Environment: real
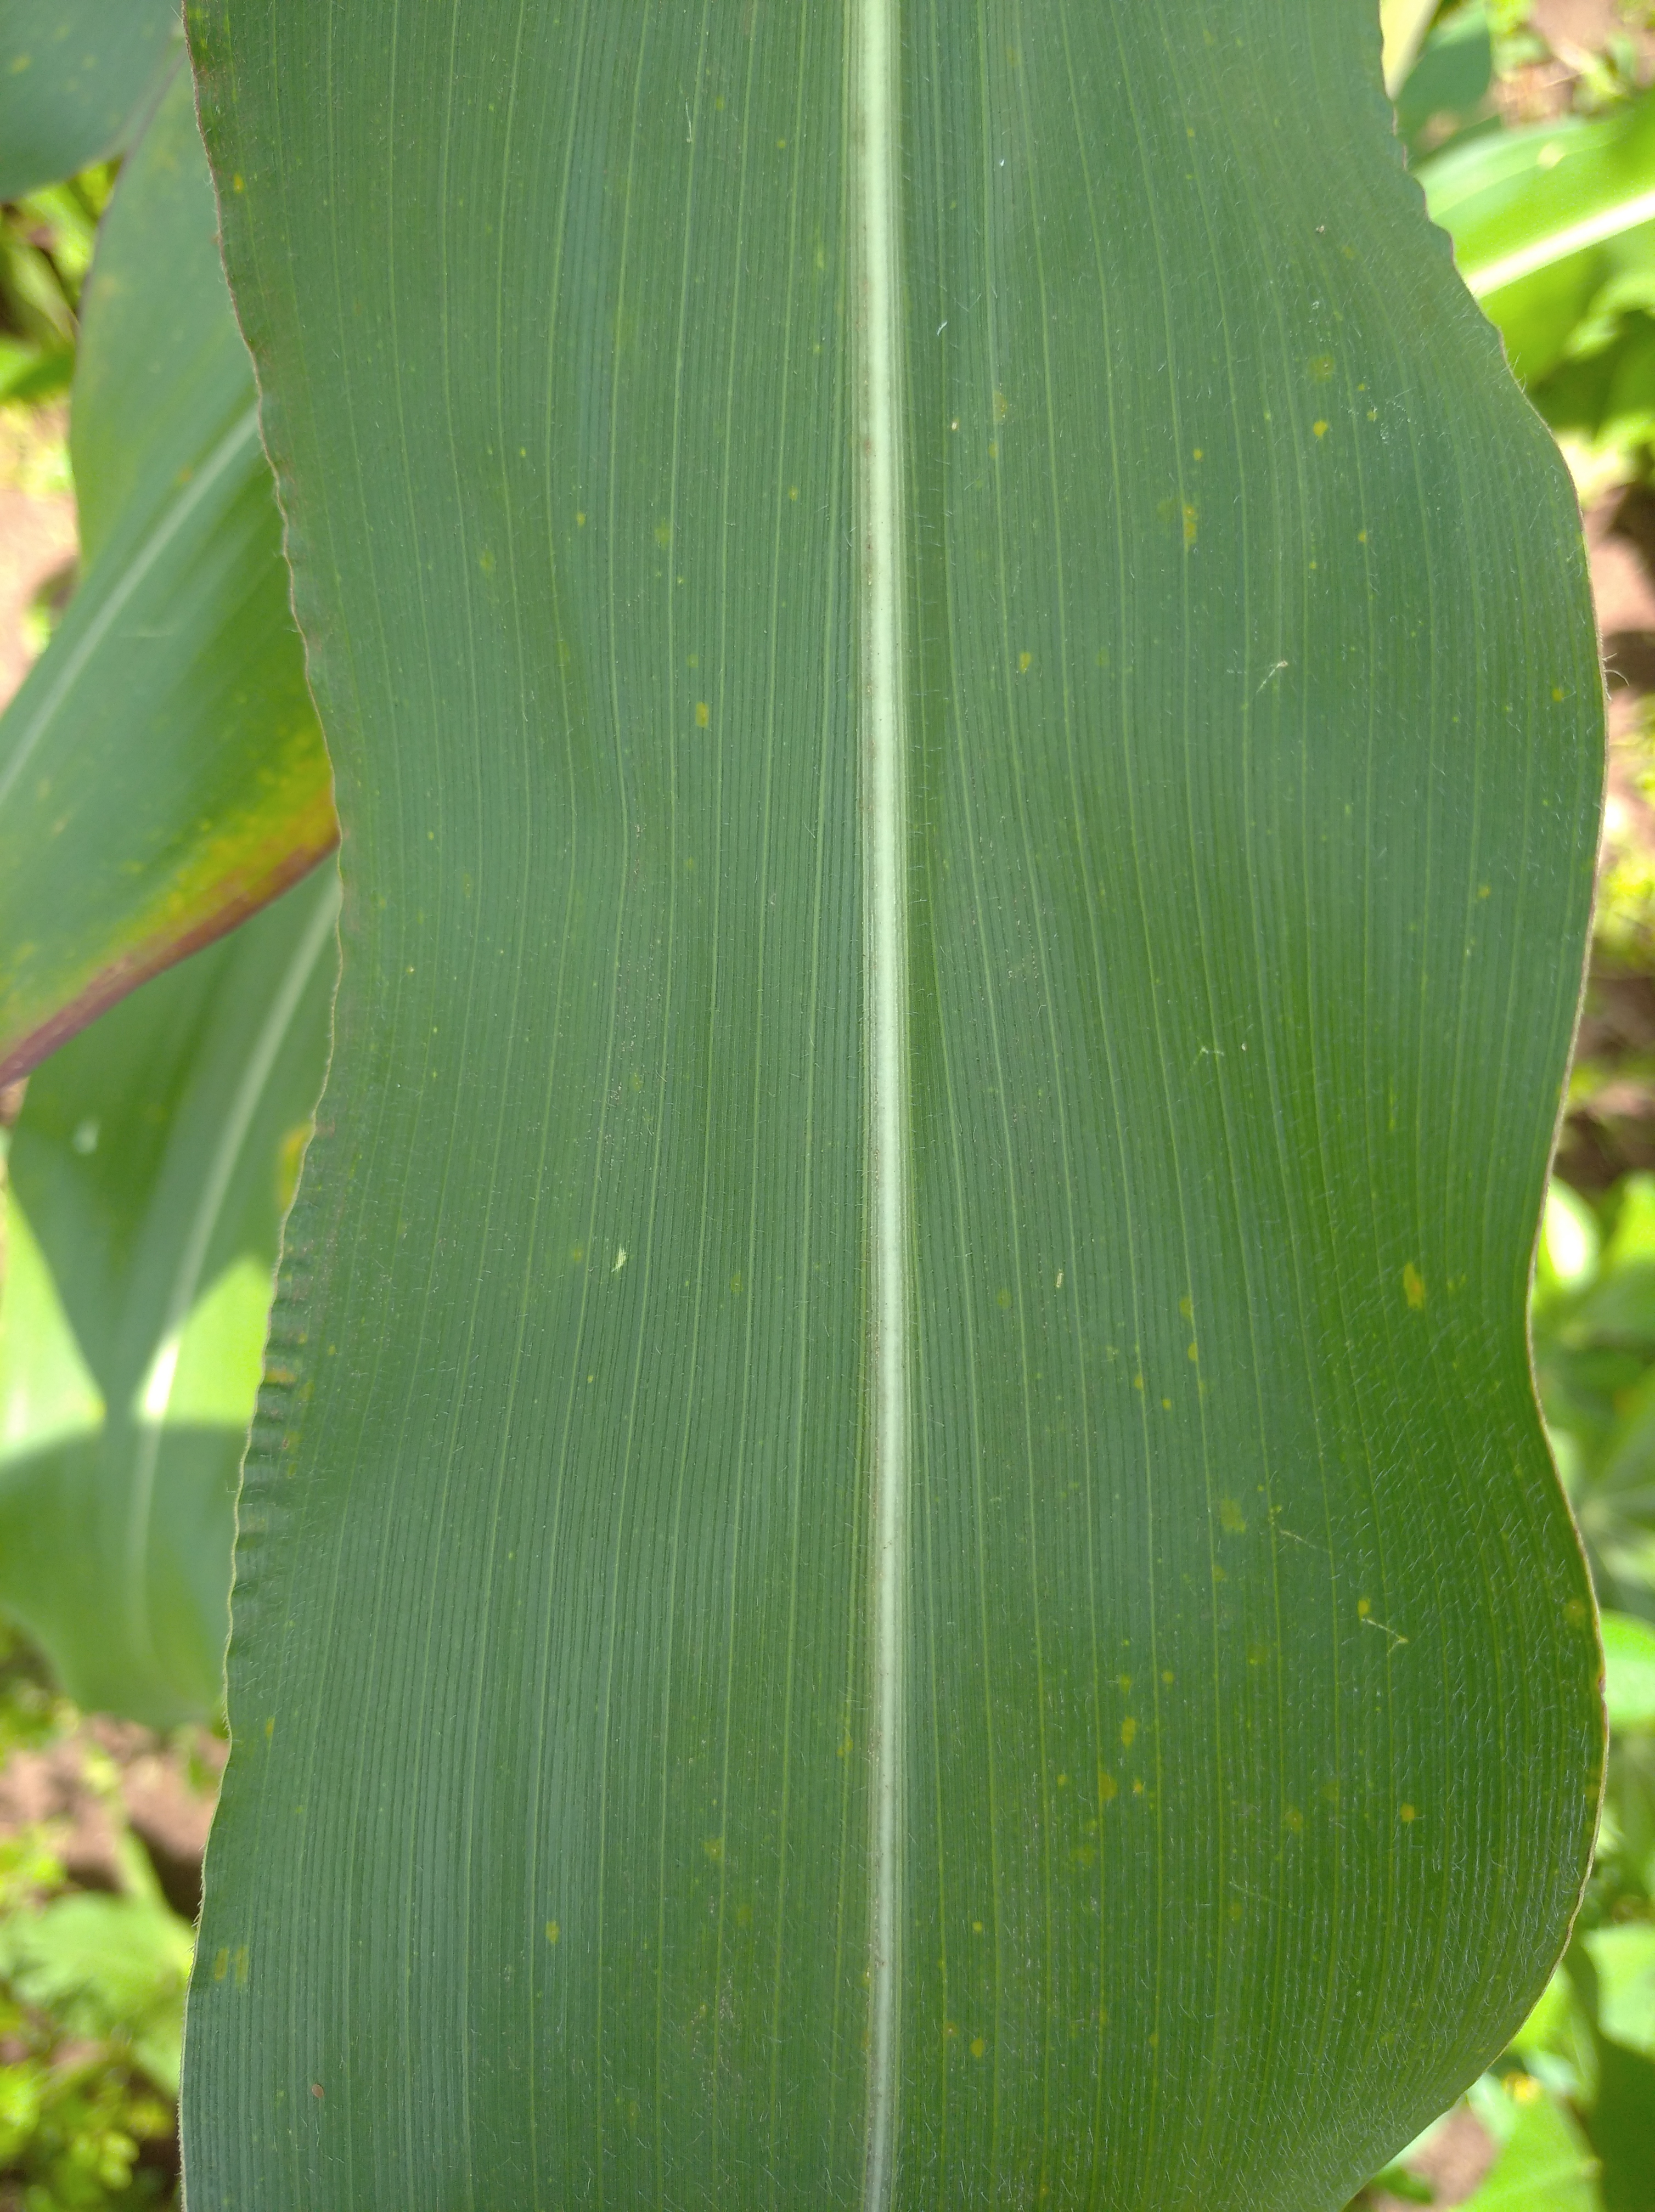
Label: healthy